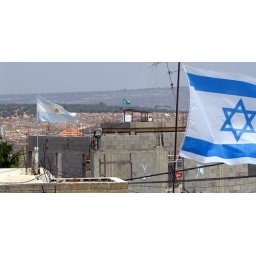
Flags on a roof indicates the owner's favorite group in the world cup